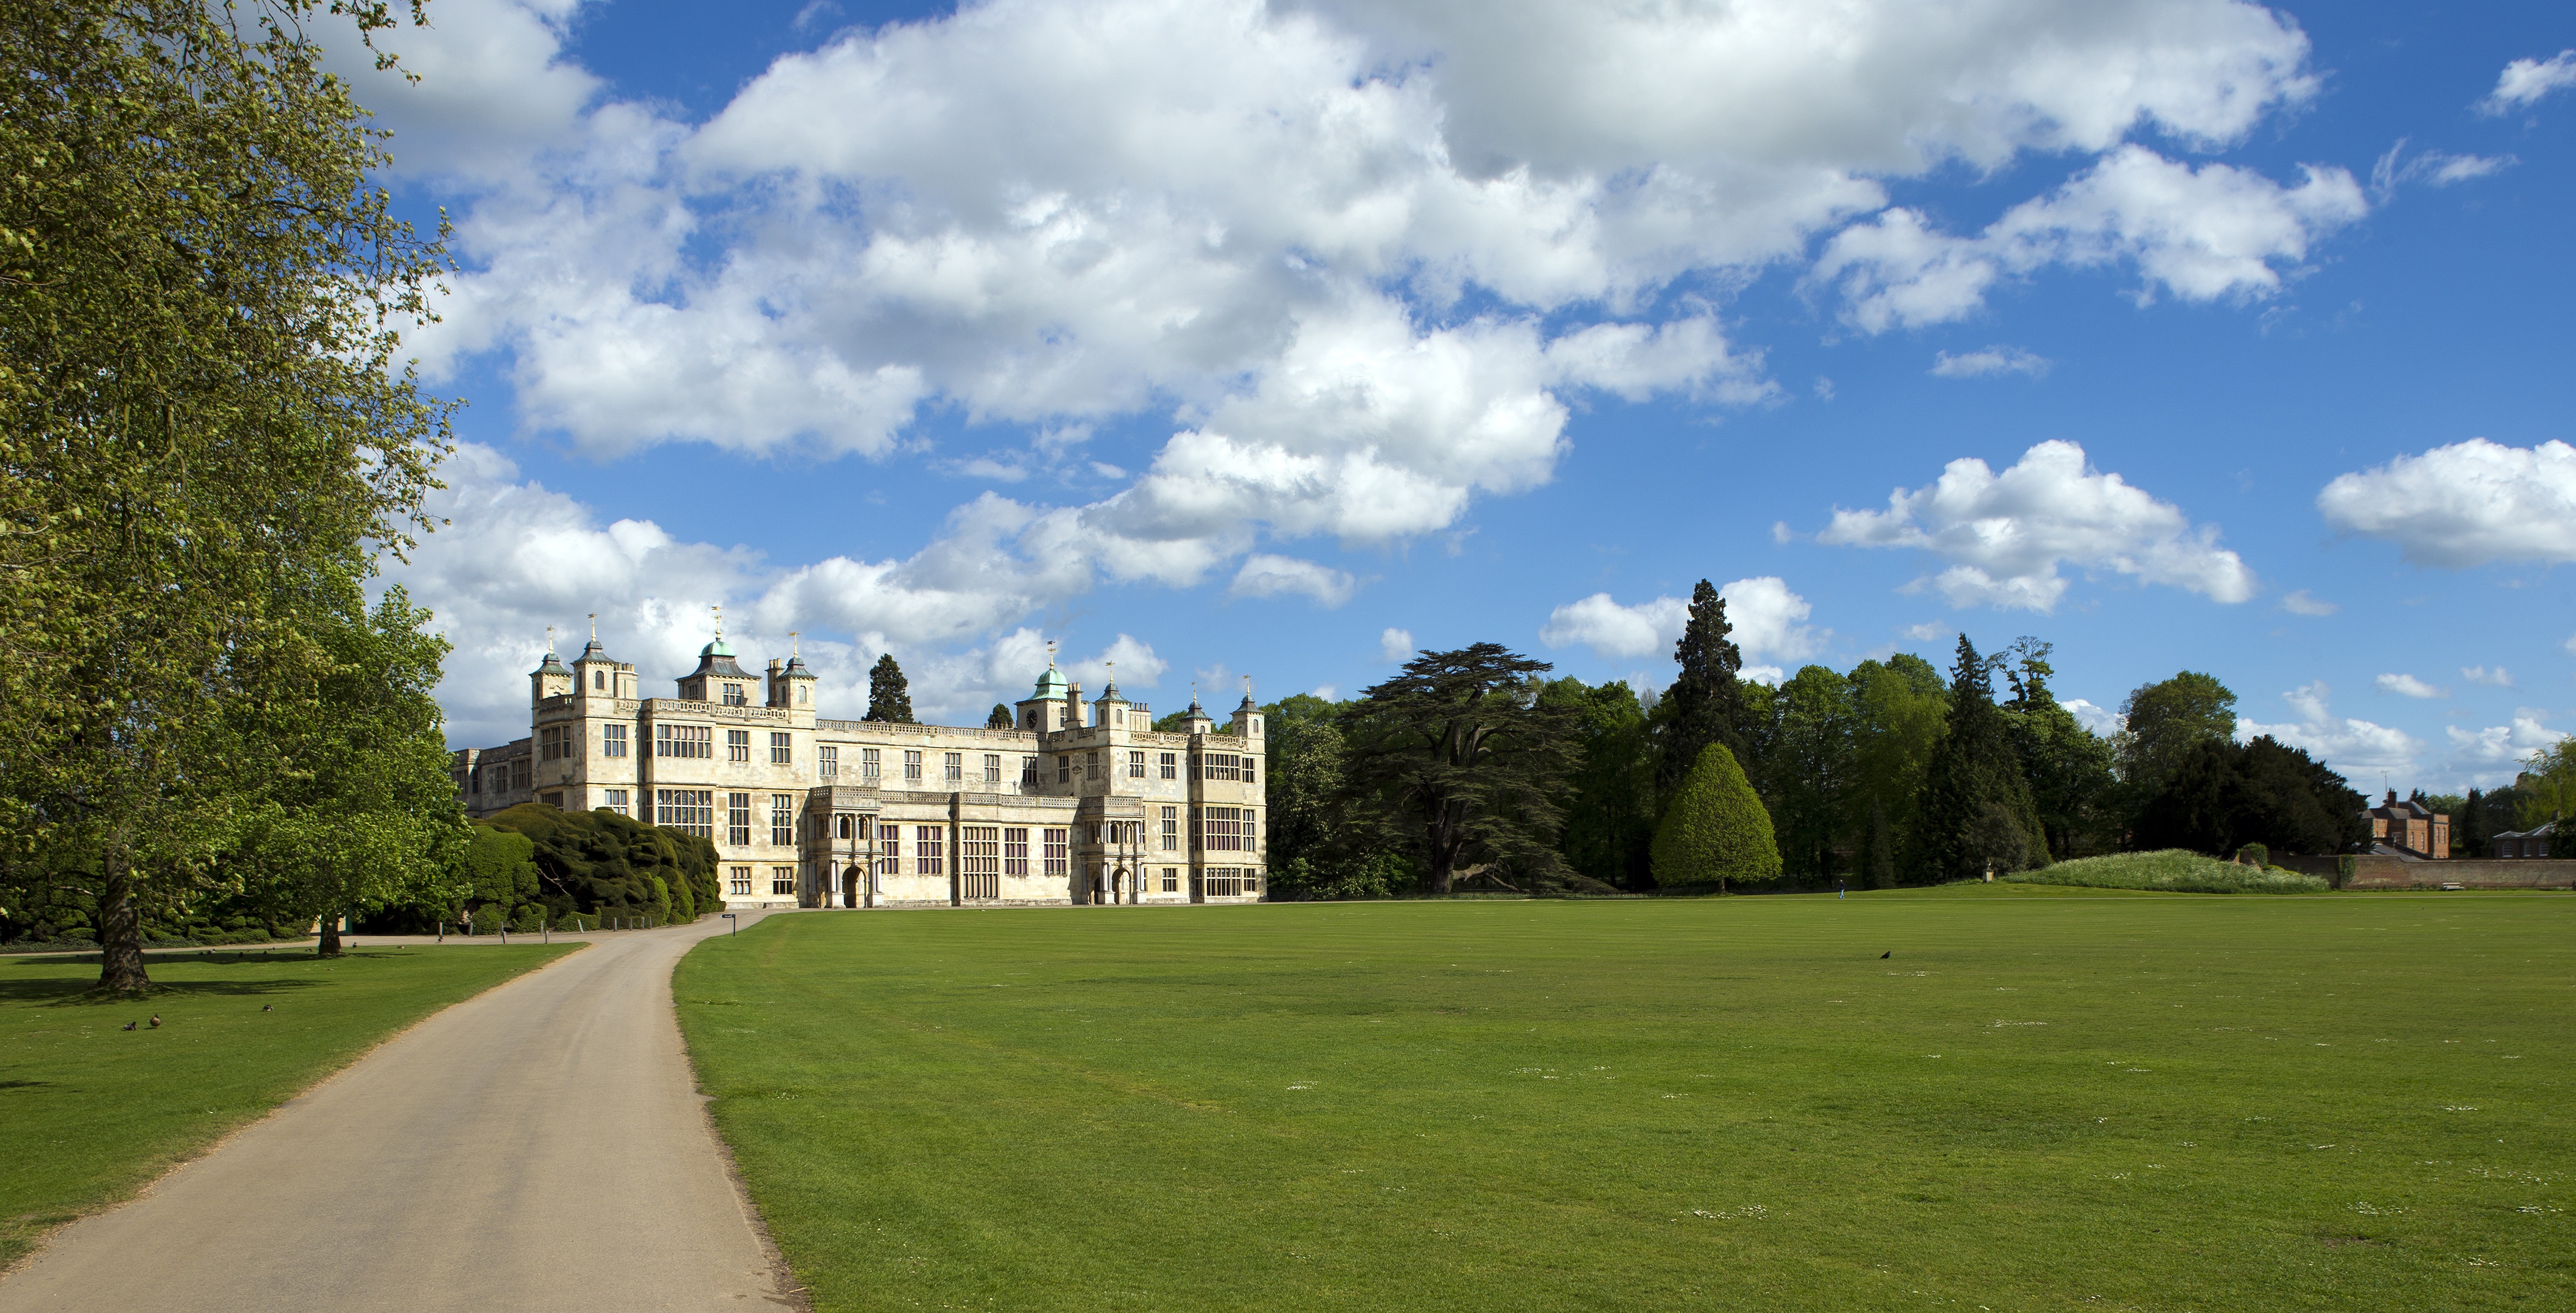
tree, grass, cloud, architecture, sky, lawn, meadow, hill, chateau, park, castle, blue sky, trees, uk, historical, estate, driveway, rural area, stately home, essex, white clouds, audley end, large elizabethan stately home, stone structure